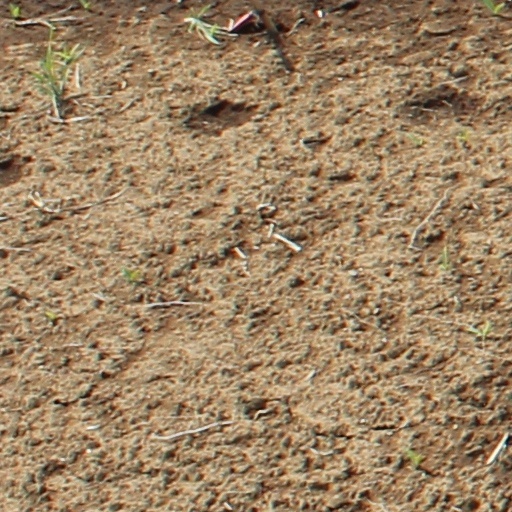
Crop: wheat